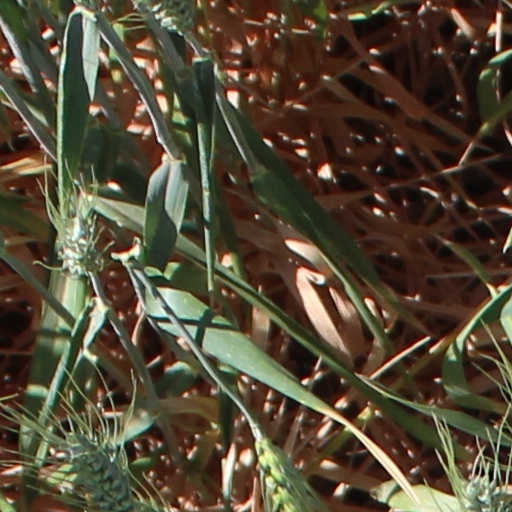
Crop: wheat